Search and rescue

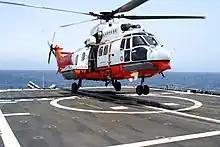
Hong Kong GFS AS332 L2 Super Puma SAR helicopter

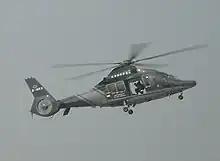
HK GFS EC155 helicopter

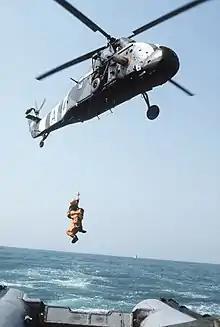
Royal Air Force Westland Wessex HC2 SAR helicopter off Hong Kong

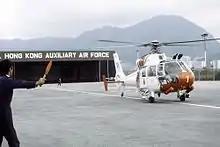
Royal Hong Kong Auxiliary Air Force Aérospatiale SA 360 Dauphin SAR helicopter

SAR operations are conducted by the Government Flying Service (GFS) and before 1993 by the Royal Hong Kong Auxiliary Air Force. The GFS conducts maritime SAR within the radius of the Hong Kong Flight Information Region (FIR).